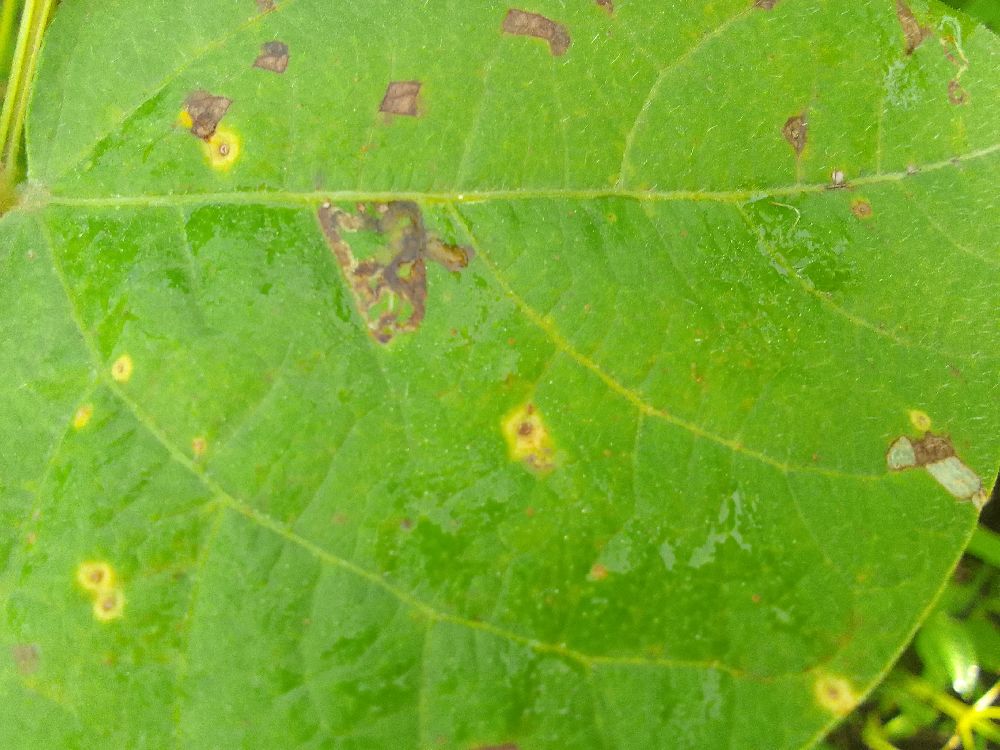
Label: rust